Wyntoon

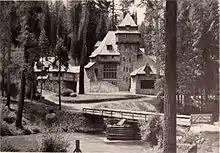
Wyntoon from across the McCloud River in 1906

Phoebe Hearst, upon signing the 99-year lease, decided to build a very grand residence. She hired Bernard Maybeck to design one in the Gothic style of a Rhine River castle. The structure was mainly complete in 1902, and cost Hearst $100,000. Maybeck hired Julia Morgan to assist in the design.